Time Air

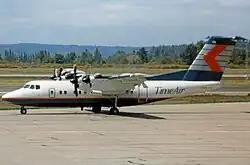
Time Air DHC-7 Dash 7 arriving at Seattle–Tacoma International Airport in 1989.

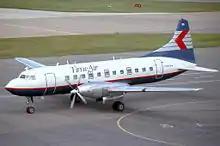
Convair CV-640

Time Air was an airline in Canada founded in 1966 by businessman Walter “Stubb” Ross from Lethbridge, Alberta. It was called Lethbridge Air Service before becoming Time Airways Ltd. in 1969, which was later shortened to Time Air Ltd. In 1993 it was merged with Ontario Express to create